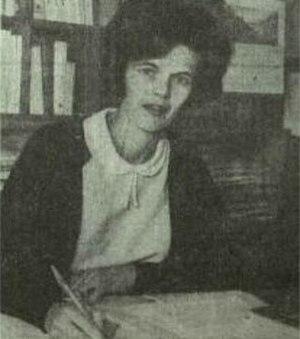
Alison Grant Harcourt est une mathématicienne et statisticienne australienne plus connue pour avoir codéfini l'algorithme de branch and bound avec Ailsa Land tout en effectuant des recherches à la London School of Economics. Elle fait également partie de l'équipe qui a élaboré un seuil de pauvreté dans le cadre de l'enquête Henderson sur la pauvreté en Australie et a aidé à introduire la méthode de double randomisation pour classer les candidats utilisés lors des élections australiennes.